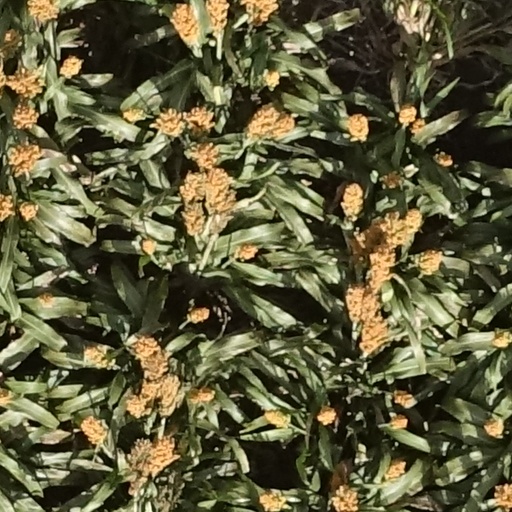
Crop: sorghum